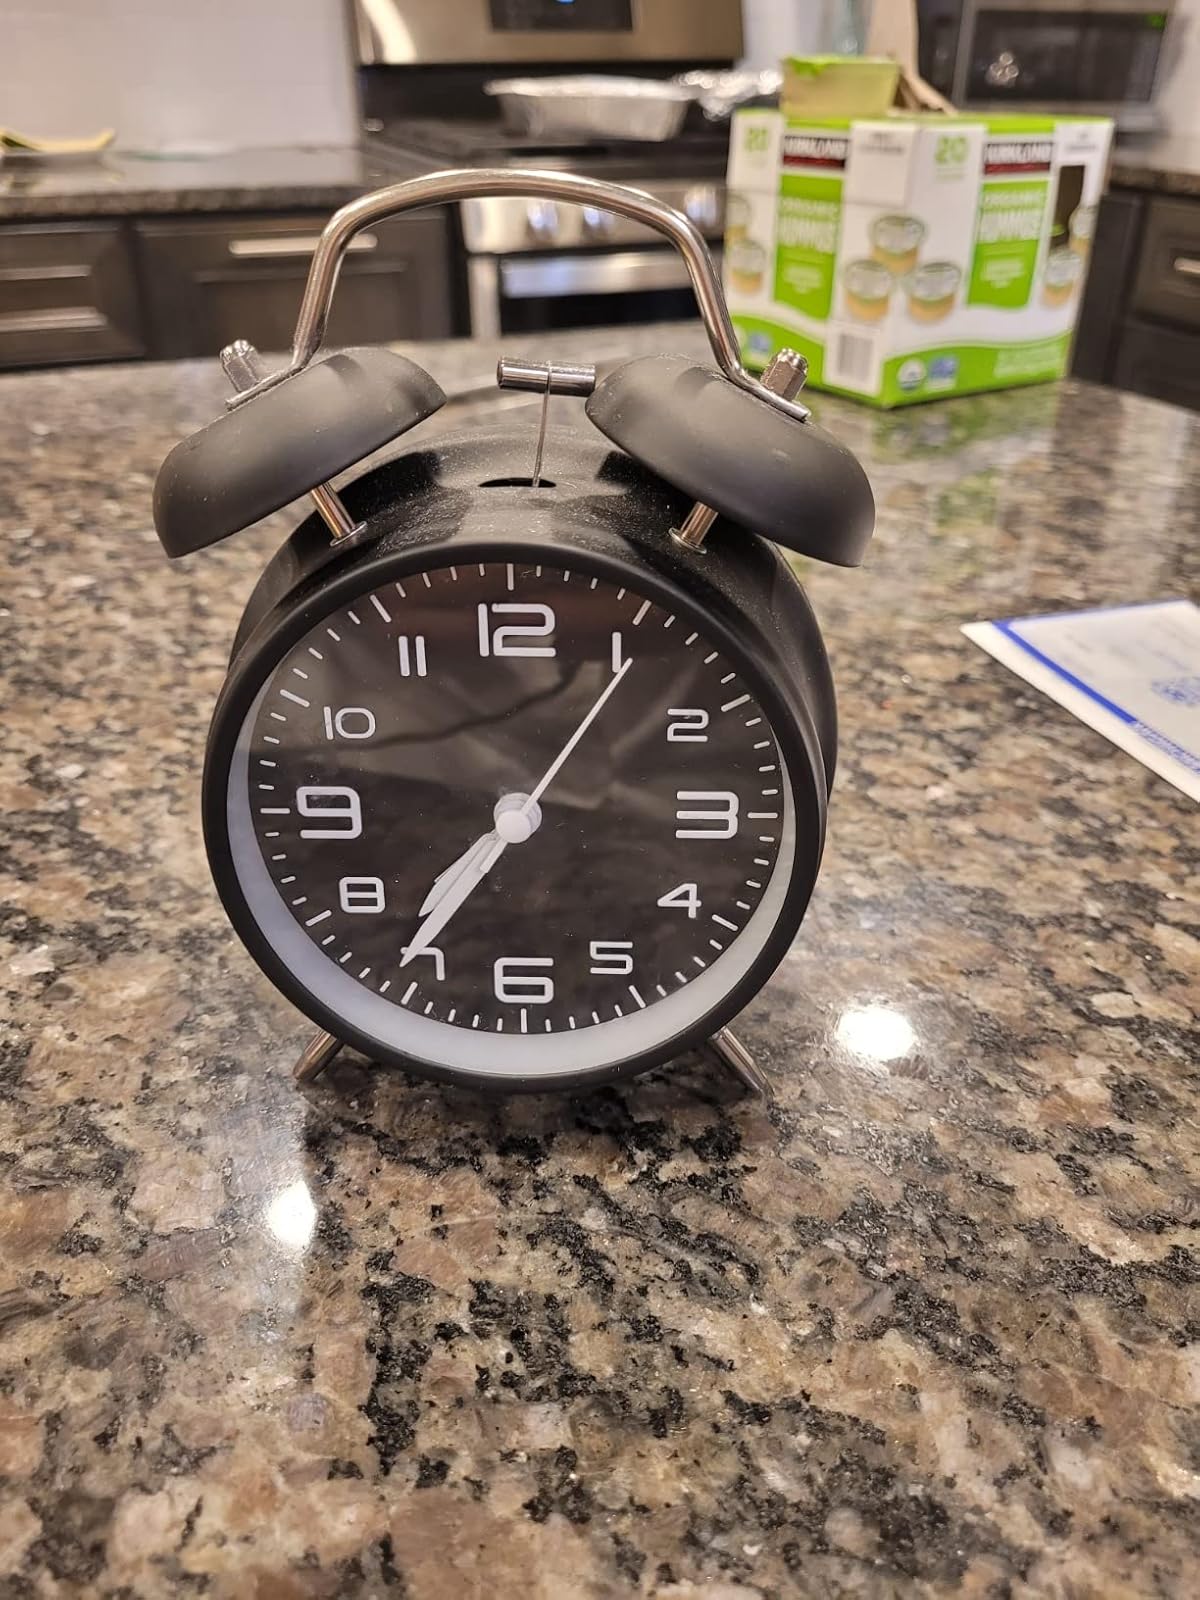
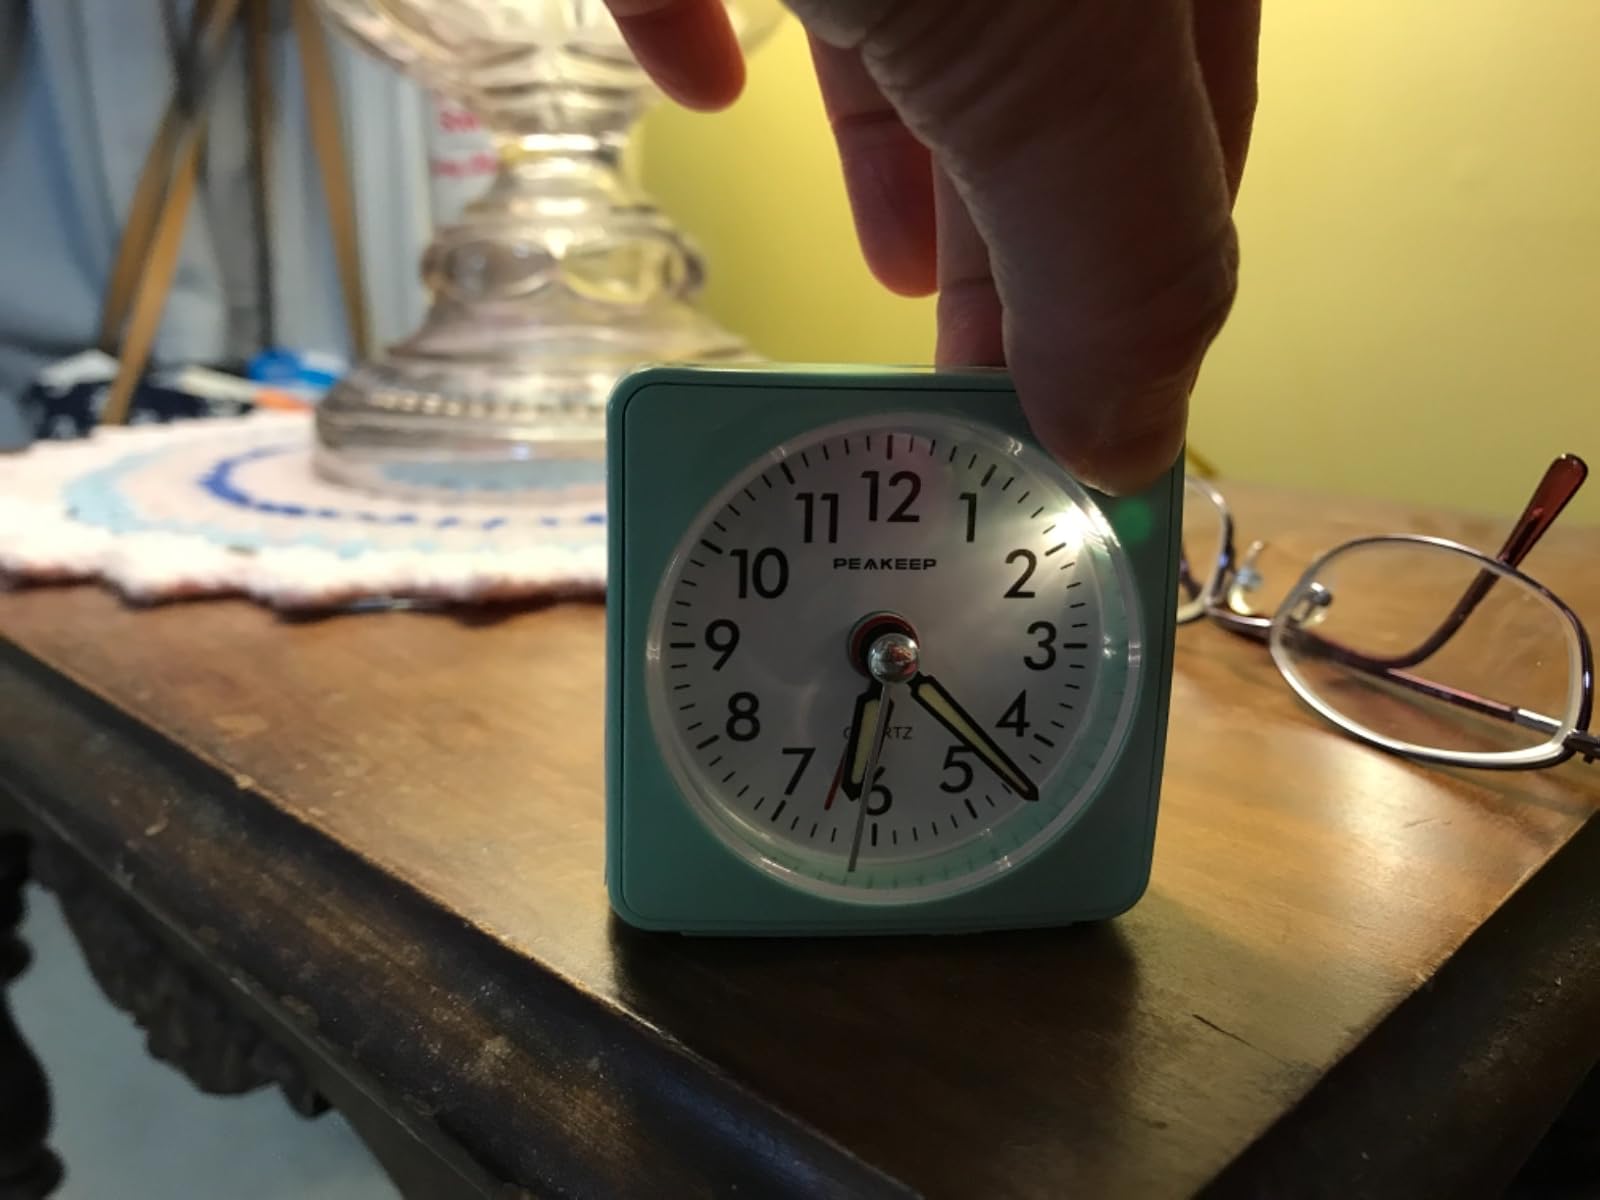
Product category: clock
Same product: no